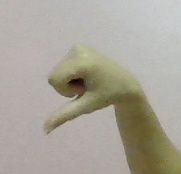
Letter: waw